Miniature (illuminated manuscript)

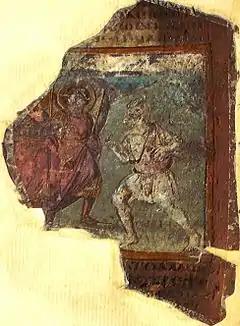
Miniature of Abraham meeting angels, from the Cotton Genesis, 5th–6th century.

The earliest extant miniatures are a series of uncolored pen drawings in the "Chronograph of 354", which was lost after the Renaissance, but is known from copies. Fragments of some heavily illustrated luxury manuscripts from before about 450 have survived to the modern day. The Cotton Genesis was mostly destroyed by fire in London in 1731 and the Quedlinburg Itala fragment mostly destroyed in the Middle Ages, the vellum used in bookbindings.